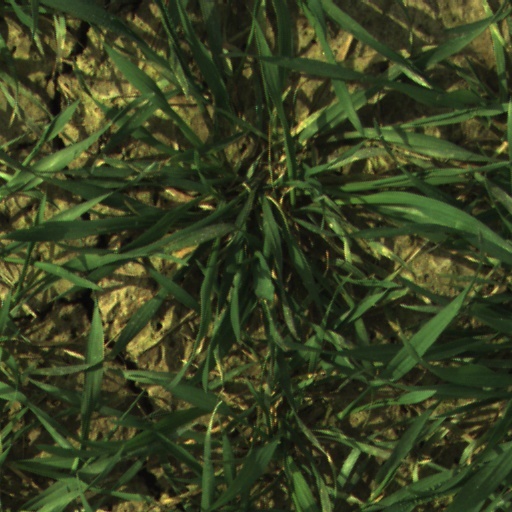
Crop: wheat